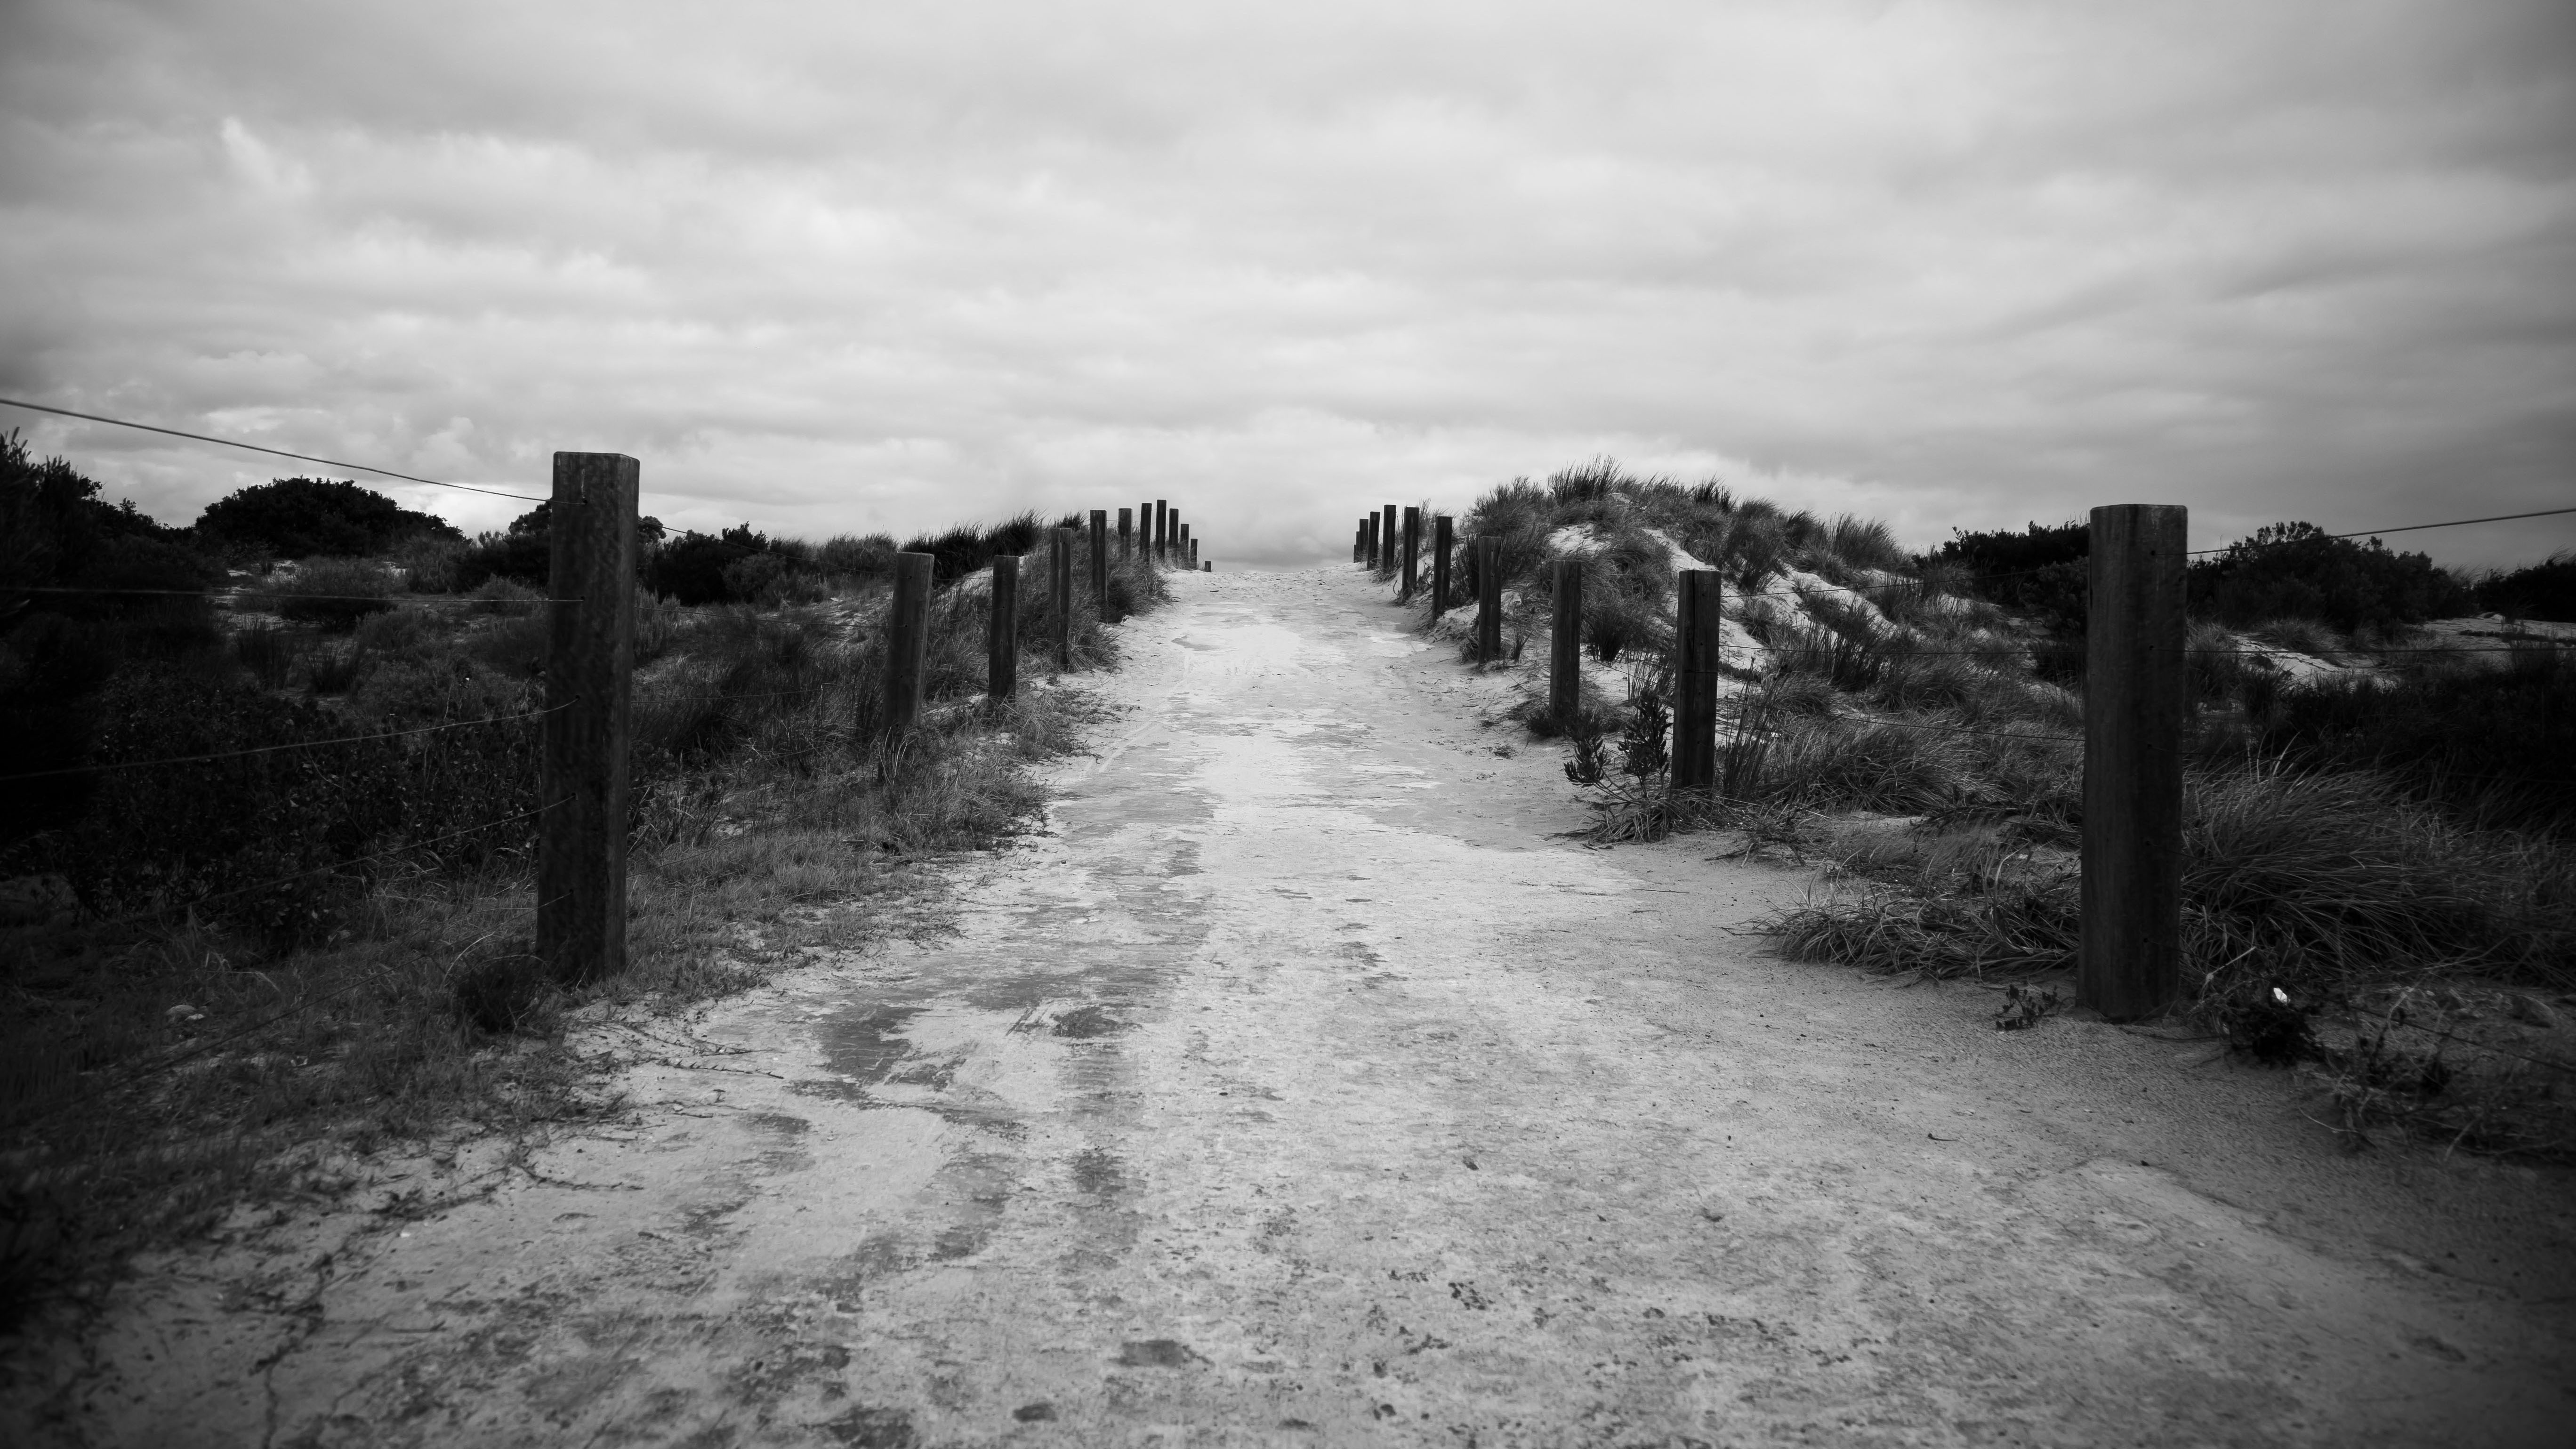
beach, landscape, nature, forest, path, walking, person, mountain, snow, winter, cloud, black and white, people, road, hiking, trail, white, sport, fall, run, adventure, step, country, recreation, walk, environment, foliage, young, green, hike, natural, autumn, park, weather, darkness, jogging, runner, exercise, black, monochrome, lifestyle, healthy, fitness, workout, activity, outdoors, woods, legs, active, rural area, ramble, monochrome photography, atmospheric phenomenon